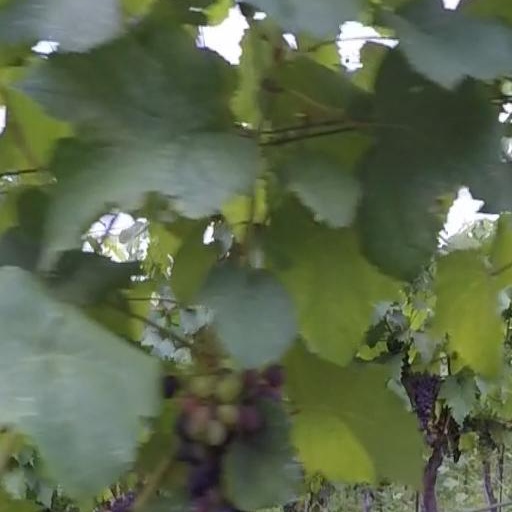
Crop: grape